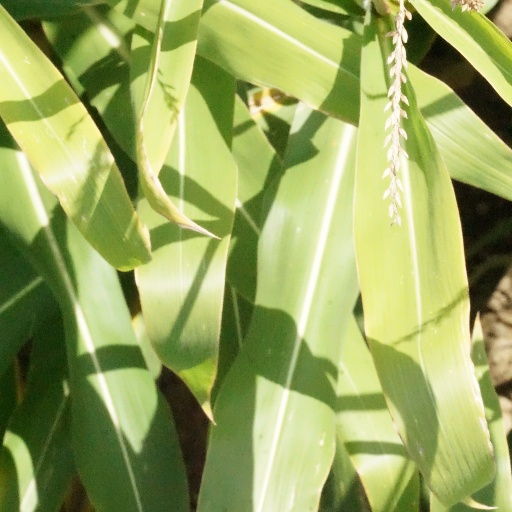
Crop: maize; corn